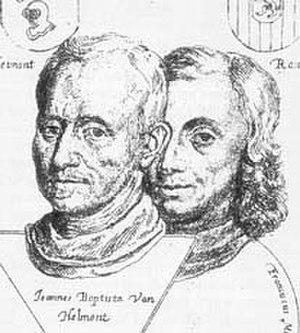
François-Mercure van Helmont, libre baron de Helmont, de Merode et du Saint-Empire, seigneur de Merode, Oirschot, Pellines et Royenborch, savant philosophe, chimiste, physicien et en médecine, fils de Jean-Baptiste van Helmont (1579-1644), célèbre médecin, et de Marguerite van Ranst, d'une importante et riche famille seigneuriale. Conseiller de Karl Ludwig comte palatin (1617-1680) et de Christian Auguste de Sulzbach comte palatin (1622-1708), il s'intéressait aussi à l'alchimie et à la kabbale.